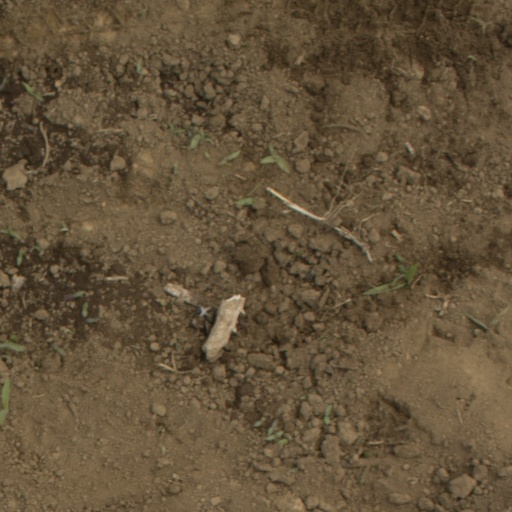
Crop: Jerusalem artichoke